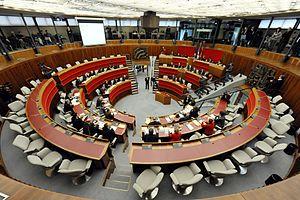
Le conseil régional du Trentin-Haut-Adige est l'assemblée législative élue de la région autonome à statut spécial italienne du Trentin-Haut-Adige, dont il est l'un des deux organes dirigeants avec le gouvernement régional.
Les élections régionales de 2018 au Trentin-Haut-Adige se tiennent le 21 octobre 2018, afin d'élire les 70 membres de la XVIᵉ législature du conseil régional de la région autonome du Trentin-Haut-Adige pour un mandat de cinq ans.
Les élections régionales se sont déroulées au Trentin-Haut-Adige le 26 octobre 2008 pour la province autonome de Bolzano et le 9 novembre dans la province autonome de Trente.
Les élections régionales de 2013 au Trentin-Haut-Adige se tiennent le 27 octobre 2013, afin d'élire les 70 membres de la XVᵉ législature du conseil régional de la région autonome du Trentin-Haut-Adige pour un mandat de cinq ans.